Australian contribution to UNTAG

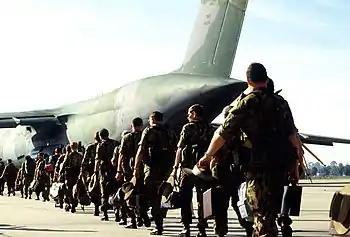
Australian engineers of the advance party board the United States C-5 Galaxy aircraft which will transport them to Namibia in March 1989.

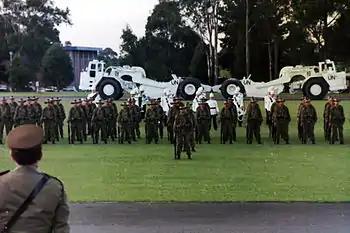
Farewell parade for the main body of the Australian contingent, UNTAG at Holsworthy Barracks on 5 April 1989. The parade was reviewed by Prime Minister Bob Hawke.

Australian Army involvement in UNTAG was formalised in February 1979 by Cabinet, which approved the plan to commit the 17th Construction Squadron, Royal Australian Engineers and Workshop as the main force for deployment. The squadron was to be supplemented by a Field Troop and by members posted from other units throughout the Army, bringing the squadron to a deployment strength of 275. A headquarters was to be formed, supporting the Chief Engineer at the UNTAG Military Headquarters. The total strength of the force was to be over 300 of all ranks, in what was known as Plan Witan. The unit had been placed on eight weeks' notice in July 1978, which was reduced to a week's notice to move in February 1979.